Asaba

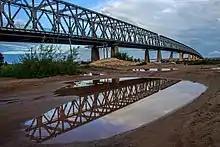
First Niger Bridge

Asaba (Igbo:" "Ahaba) is the capital of Delta State, Nigeria. A rapidly growing urban area, it is located on the western bank of the Niger River and is the seat of the Oshimili South Local Government Area. Asaba had a population of 149,603 as at the 2006 census, and a fast growing metropolitan population of over half a million people.